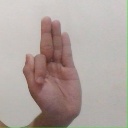
अक्षर: फ